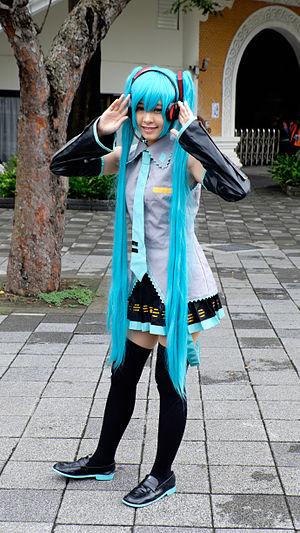
Zettai ryōiki se réfère à la zone de peau nue entre une chaussette haute et une minijupe. Ce terme peut également être utilisé pour décrire une combinaison de vêtements. Le terme s'est d'abord répandu dans la communauté otaku comme un des attributs de personnages moe dans les anime et les manga, mais il est maintenant utilisé par le grand public au Japon.